History of folkloric music in Argentina

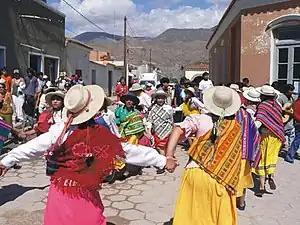
The "carnavalito", a millenary Andean style of Argentine folklore.

The cultures of the Central-Andean area were characterized for having developed sedentary agro-ceramic civilizations. These cultures have had a strong influence on Argentine "Andean" folklore, both in terms of instruments, musical styles, aesthetic-musical lines, and even the language, mainly Quechua. Among the instruments, their influence has been decisive for the development of wind instruments, characteristic of Andean folklore, such as the siku, the quena, the pincullo, the erque, the ceramic ocarina, and so on, generally built on a pentatonic scale, as well as the "caja", which plays a central role in the bagualero song.